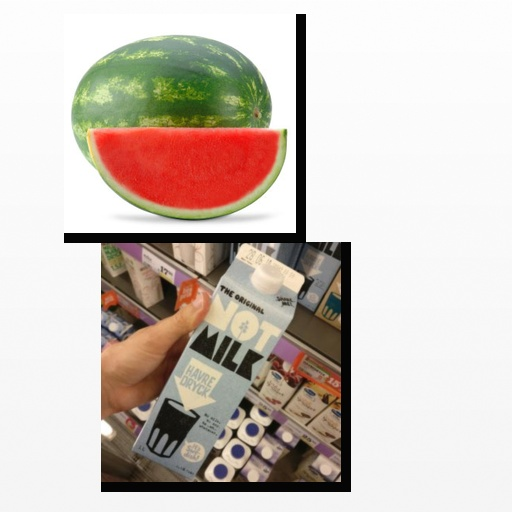
Food items: watermelon, oat_milk